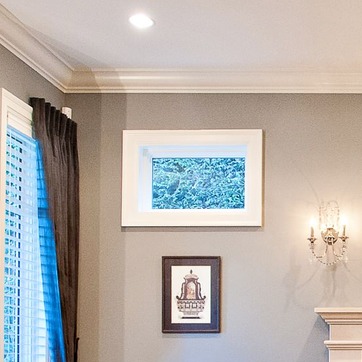
Material: glass